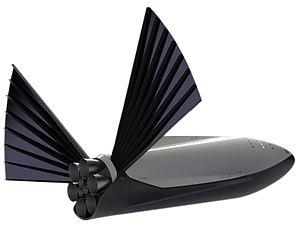
La fusée Super Heavy/Starship, anciennement appelée Big Falcon Rocket ou BFR, est un lanceur orbital super-lourd entièrement réutilisable actuellement développé par SpaceX, l'entreprise d'Elon Musk dans le secteur de l'aérospatial, sur fonds privés. Il a été annoncé le 29 septembre 2017 à l'occasion du Congrès international d'astronautique.